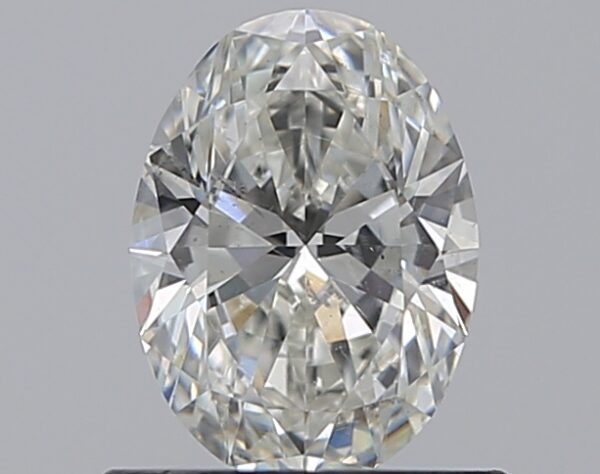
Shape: oval
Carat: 0.7
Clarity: SI1
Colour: H
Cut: EX
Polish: EX
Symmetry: VG
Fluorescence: F
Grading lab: GIA
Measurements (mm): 6.93 x 5.08 x 3.08